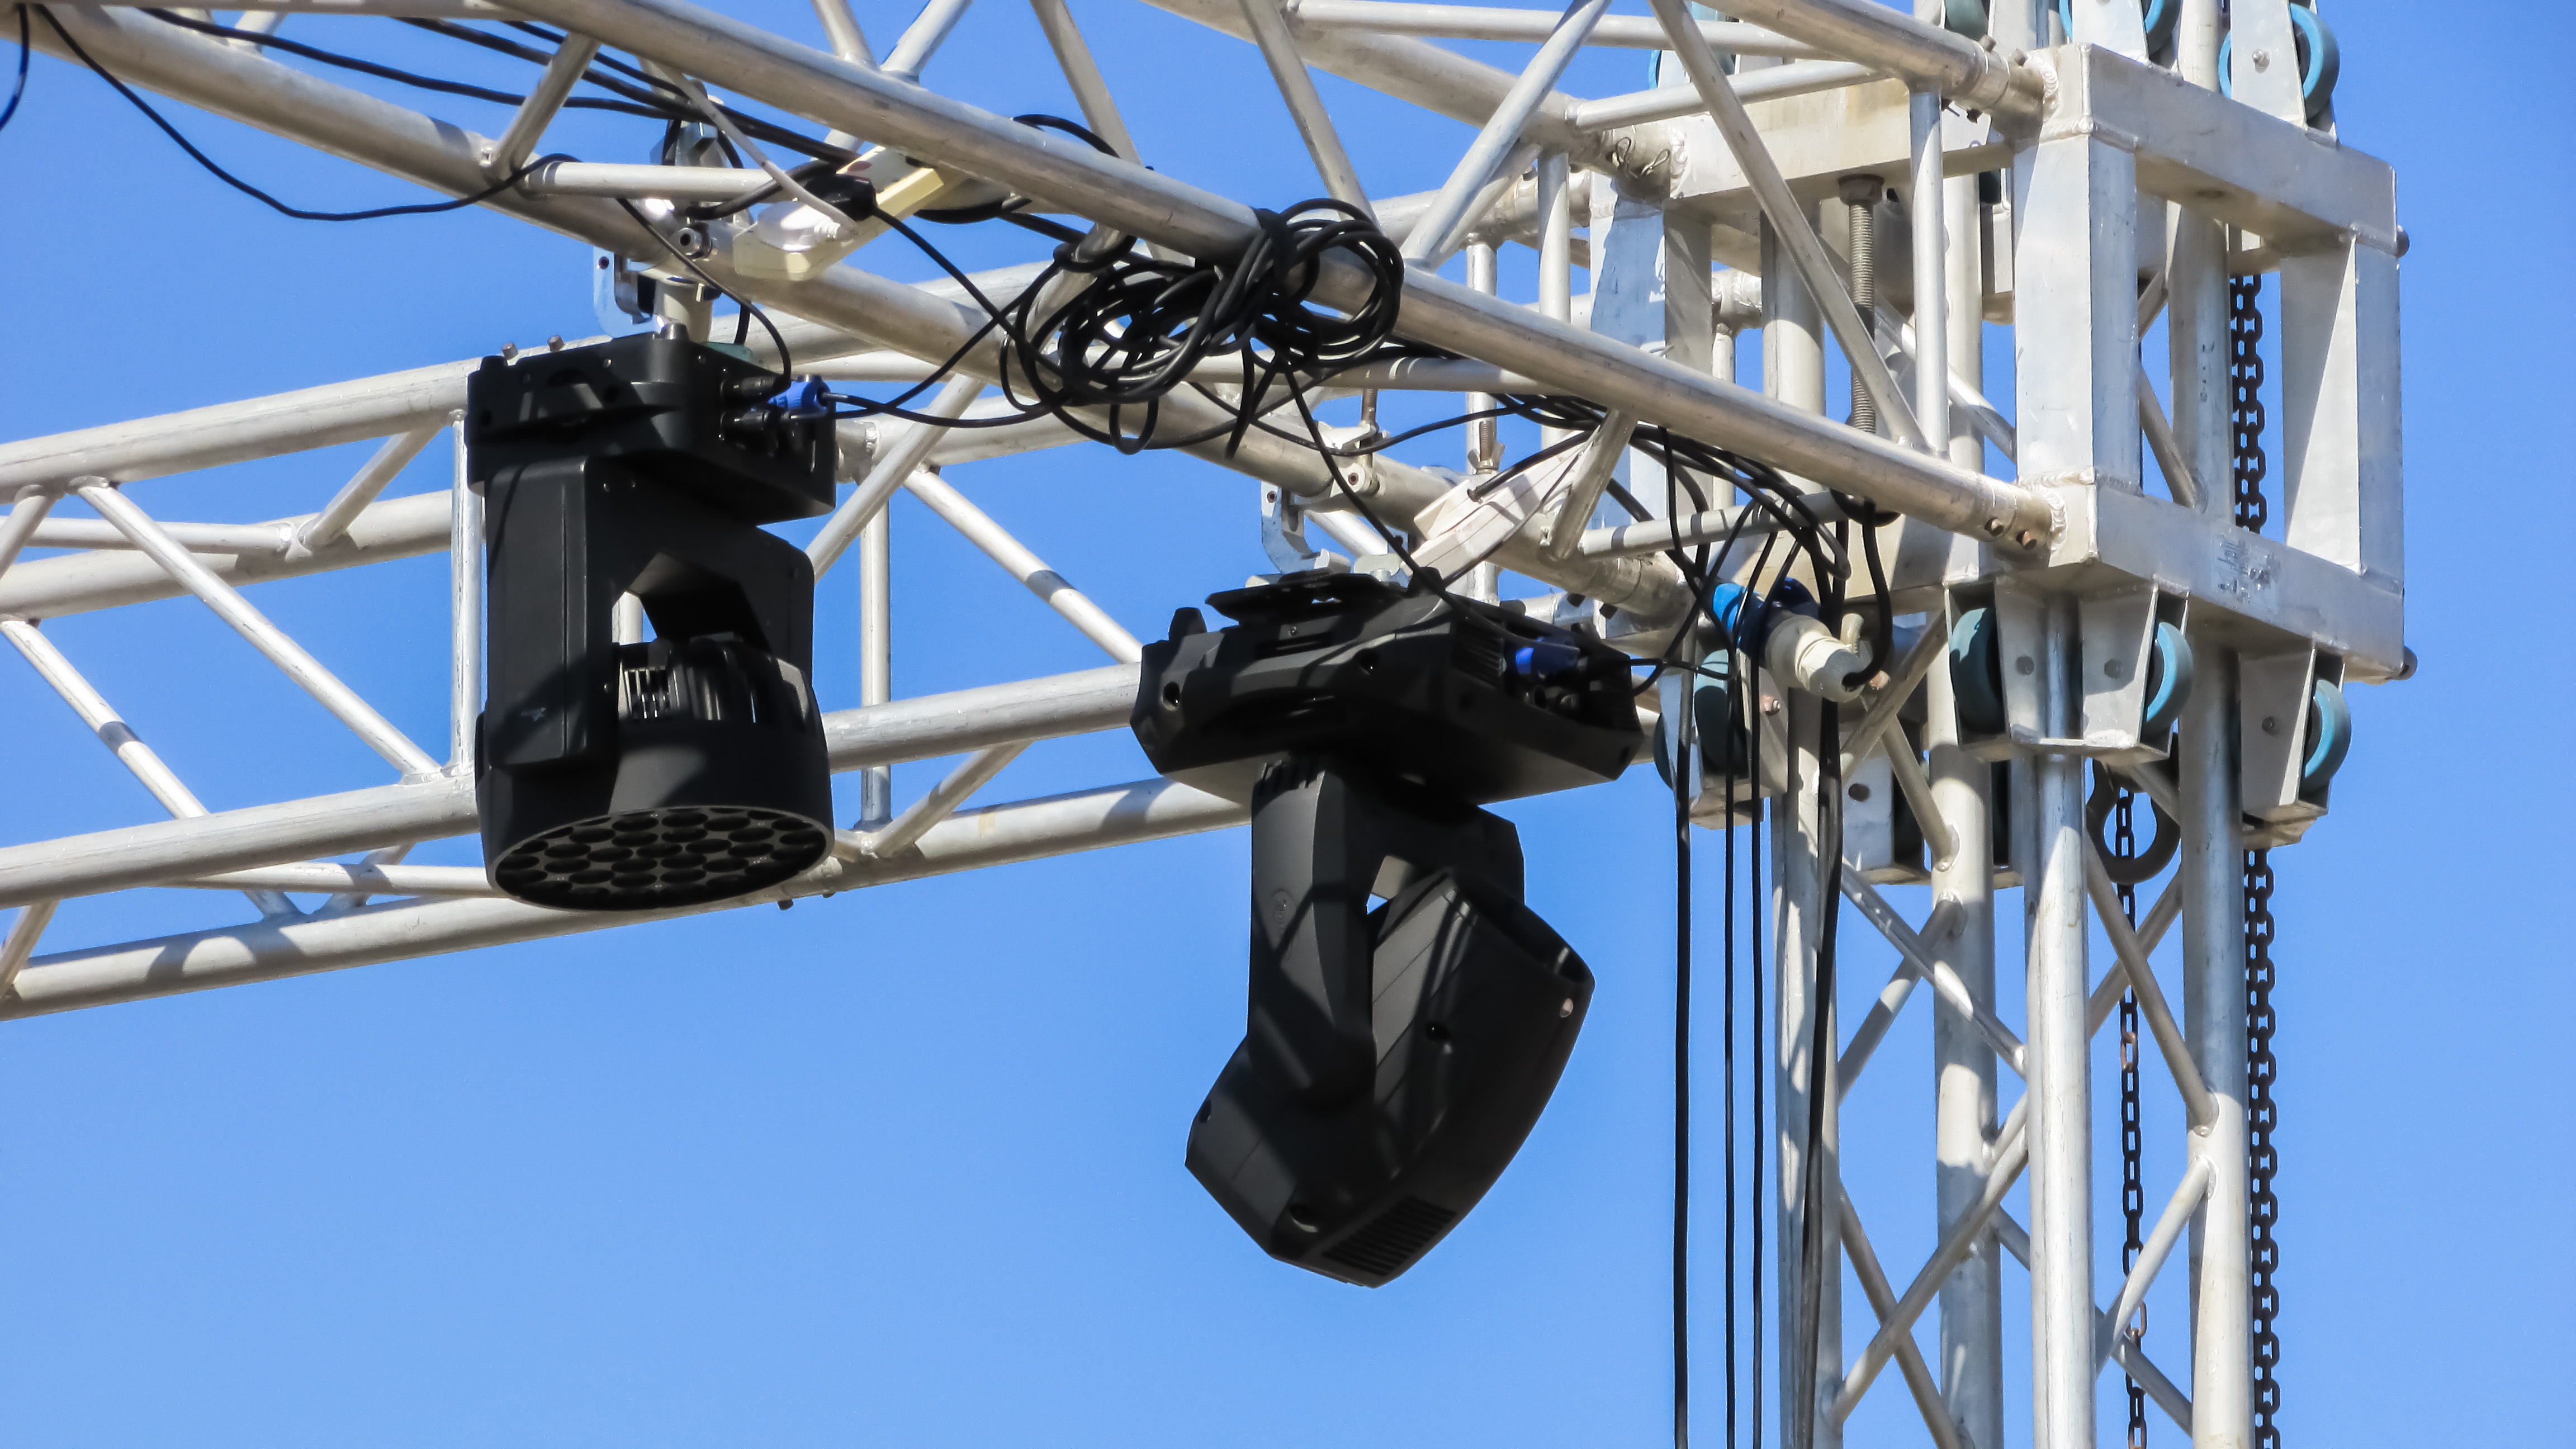
technology, concert, vehicle, equipment, mast, electricity, lighting, spotlight, stage, concert stage, telecommunications engineering